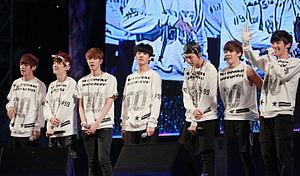
O!RUL8,2? est le premier mini-album du boys band sud-coréen BTS. Il est sorti le 11 septembre 2013 comme deuxième partie de leur « School Trilogy » faisant suite à leur album single 2 Cool 4 Skool. L'album se compose de dix pistes, avec N.O comme chanson-titre. Le groupe a plus tard fait la promotion de The Rise of Bangtan, un autre morceau de l'album. En 2013, le mini-album se classait à la 55ᵉ place des classements de fin d'année du Gaon.